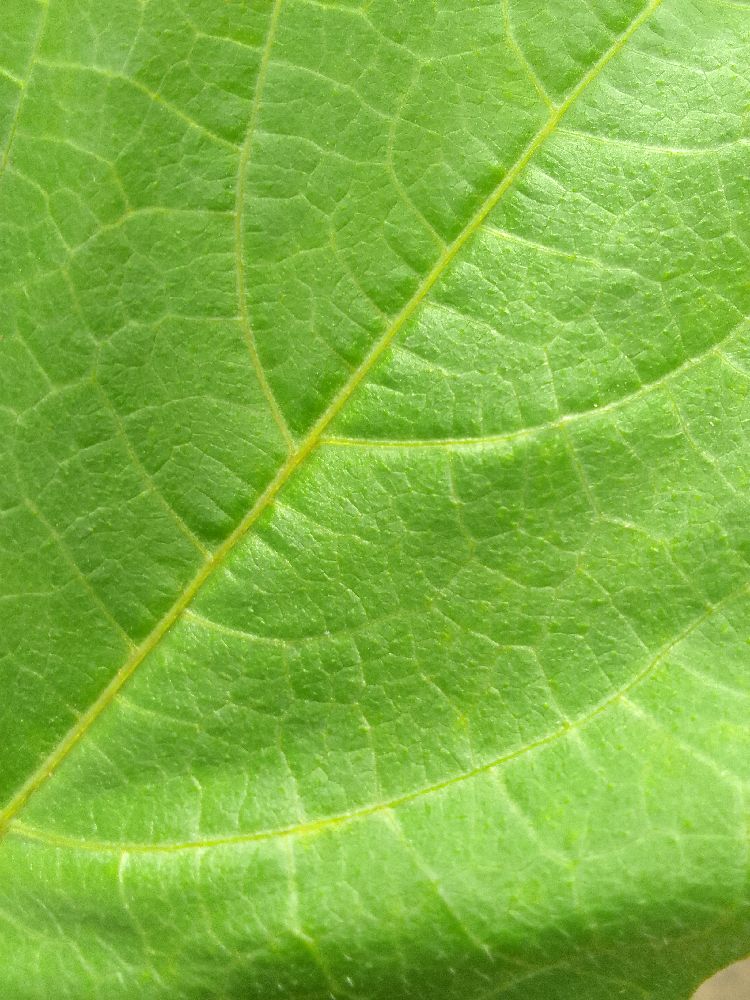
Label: healthy